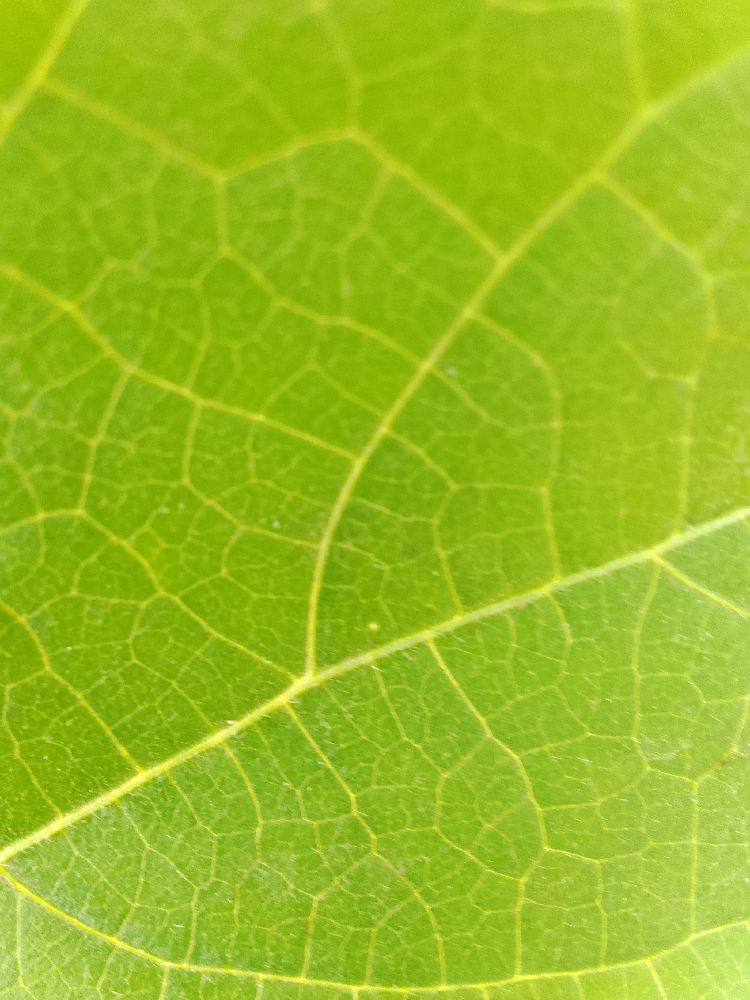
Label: healthy